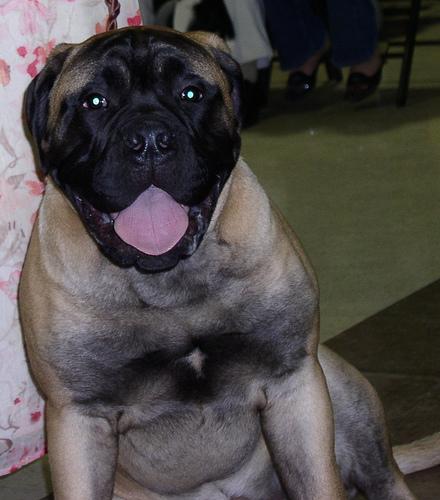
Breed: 231-n000077-bull_mastiff